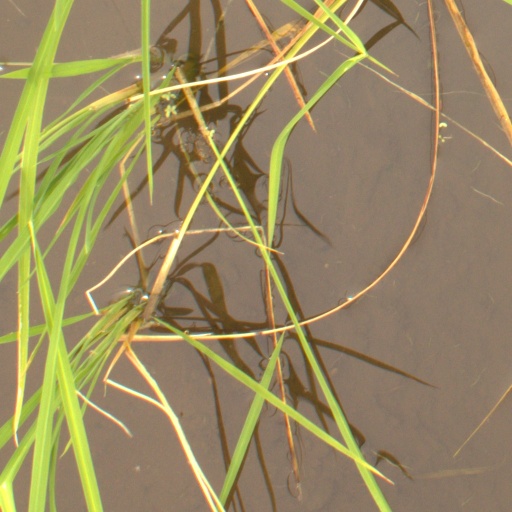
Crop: rice